Buchananisen

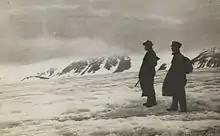
Fridtjof Nansen with his son Kåre Nansen on Buchananisen

Buchananisen is a glacier in Prins Karls Forland, Svalbard. The glacier has a width of about twelve kilometers and is split into two parts by the ridge of Buchananryggen. It is named after Arctic explorer John Young Buchanan.